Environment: lab
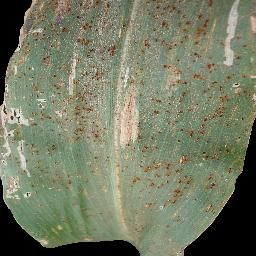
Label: common_rust